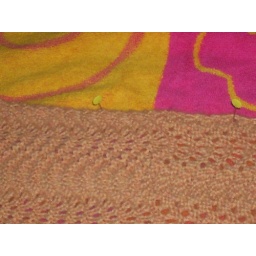
Blocking of ATS by spritz bottle of water and quilting pins.